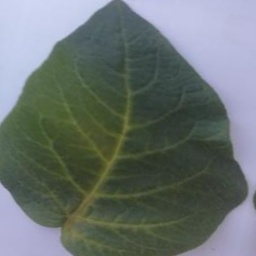
Etiqueta: Sana